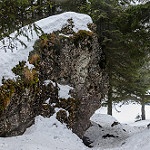
Label: mountain